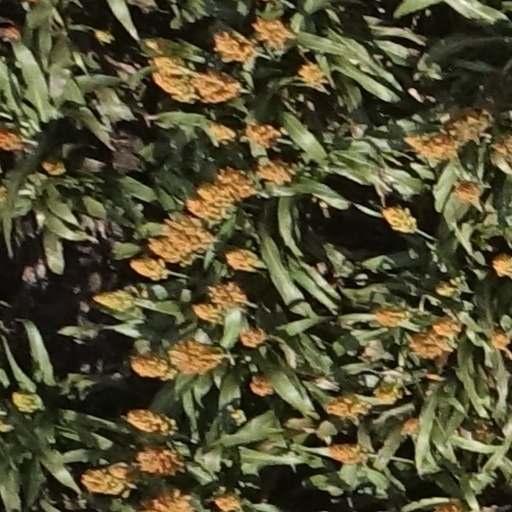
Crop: sorghum